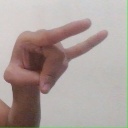
अक्षर: च